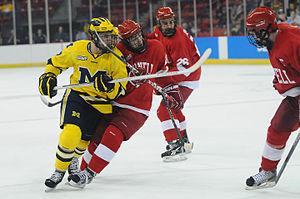
Phillip Di Giuseppe ou Phil Di Giuseppe est un joueur professionnel canadien de hockey sur glace.